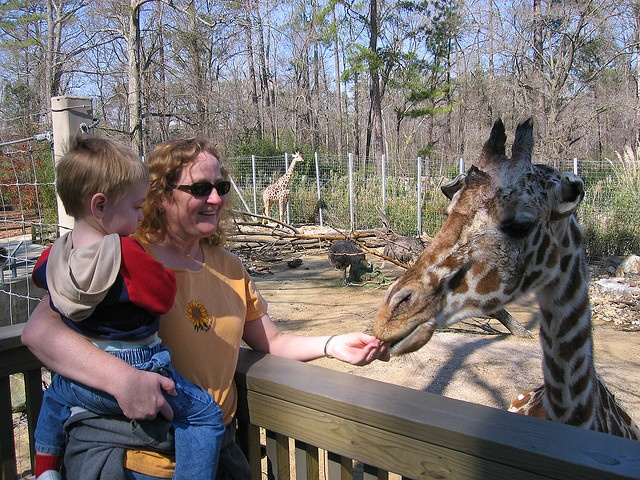
Woman and infant son hand feeding giraffe at zoo
a woman holding a child is feeding a giraffe
a lady holding a young boy at a zoo feeding a giraffe
WOMAN FEEDING A GIRAFFE WHILE HOLDING A CHILD
The woman is showing the child how to feed the giraffe.